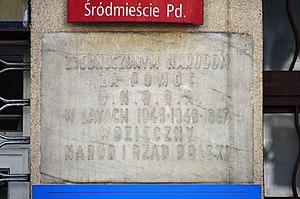
L'Administration des Nations unies pour le secours et la reconstruction est un organisme chargé d'entreprendre la reconstruction de l'Europe à la fin de la Seconde Guerre mondiale, jusqu'en 1947. L'UNRRA, qui était largement financée et soutenue par les États-Unis d'Amérique et dont le siège était à New-York, avait pour objectifs de « planifier, cordonner et porter secours ou gérer les secours portés aux victimes du conflit, dans toutes les zones sous le contrôle des Nations unies, grâce à la fourniture d'aide alimentaire, de carburants, de vêtements, d'abris et autres produits de première nécessité, des soins médicaux et autres services essentiels ; et de faciliter, dans ces dites zones, autant que nécessaire, l'approvisionnement et le transport de ces produits et l'offre de ces services. ».